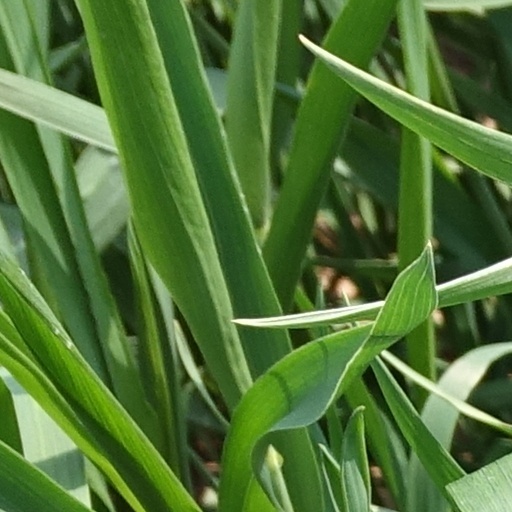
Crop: wheat